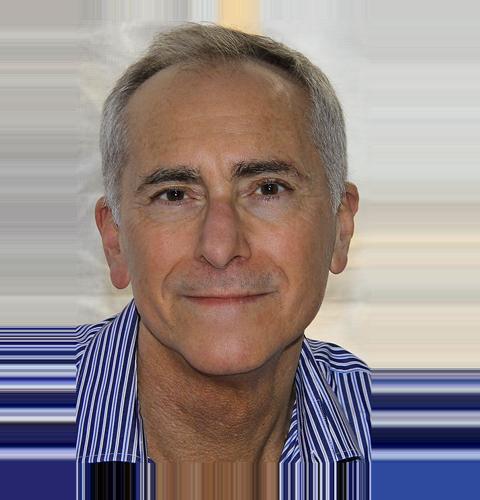
Age: 63